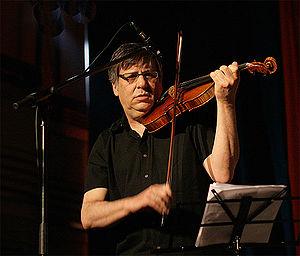
Mark Feldman est un violoniste de jazz américain, né en 1955 à Chicago, Illinois, États-Unis.